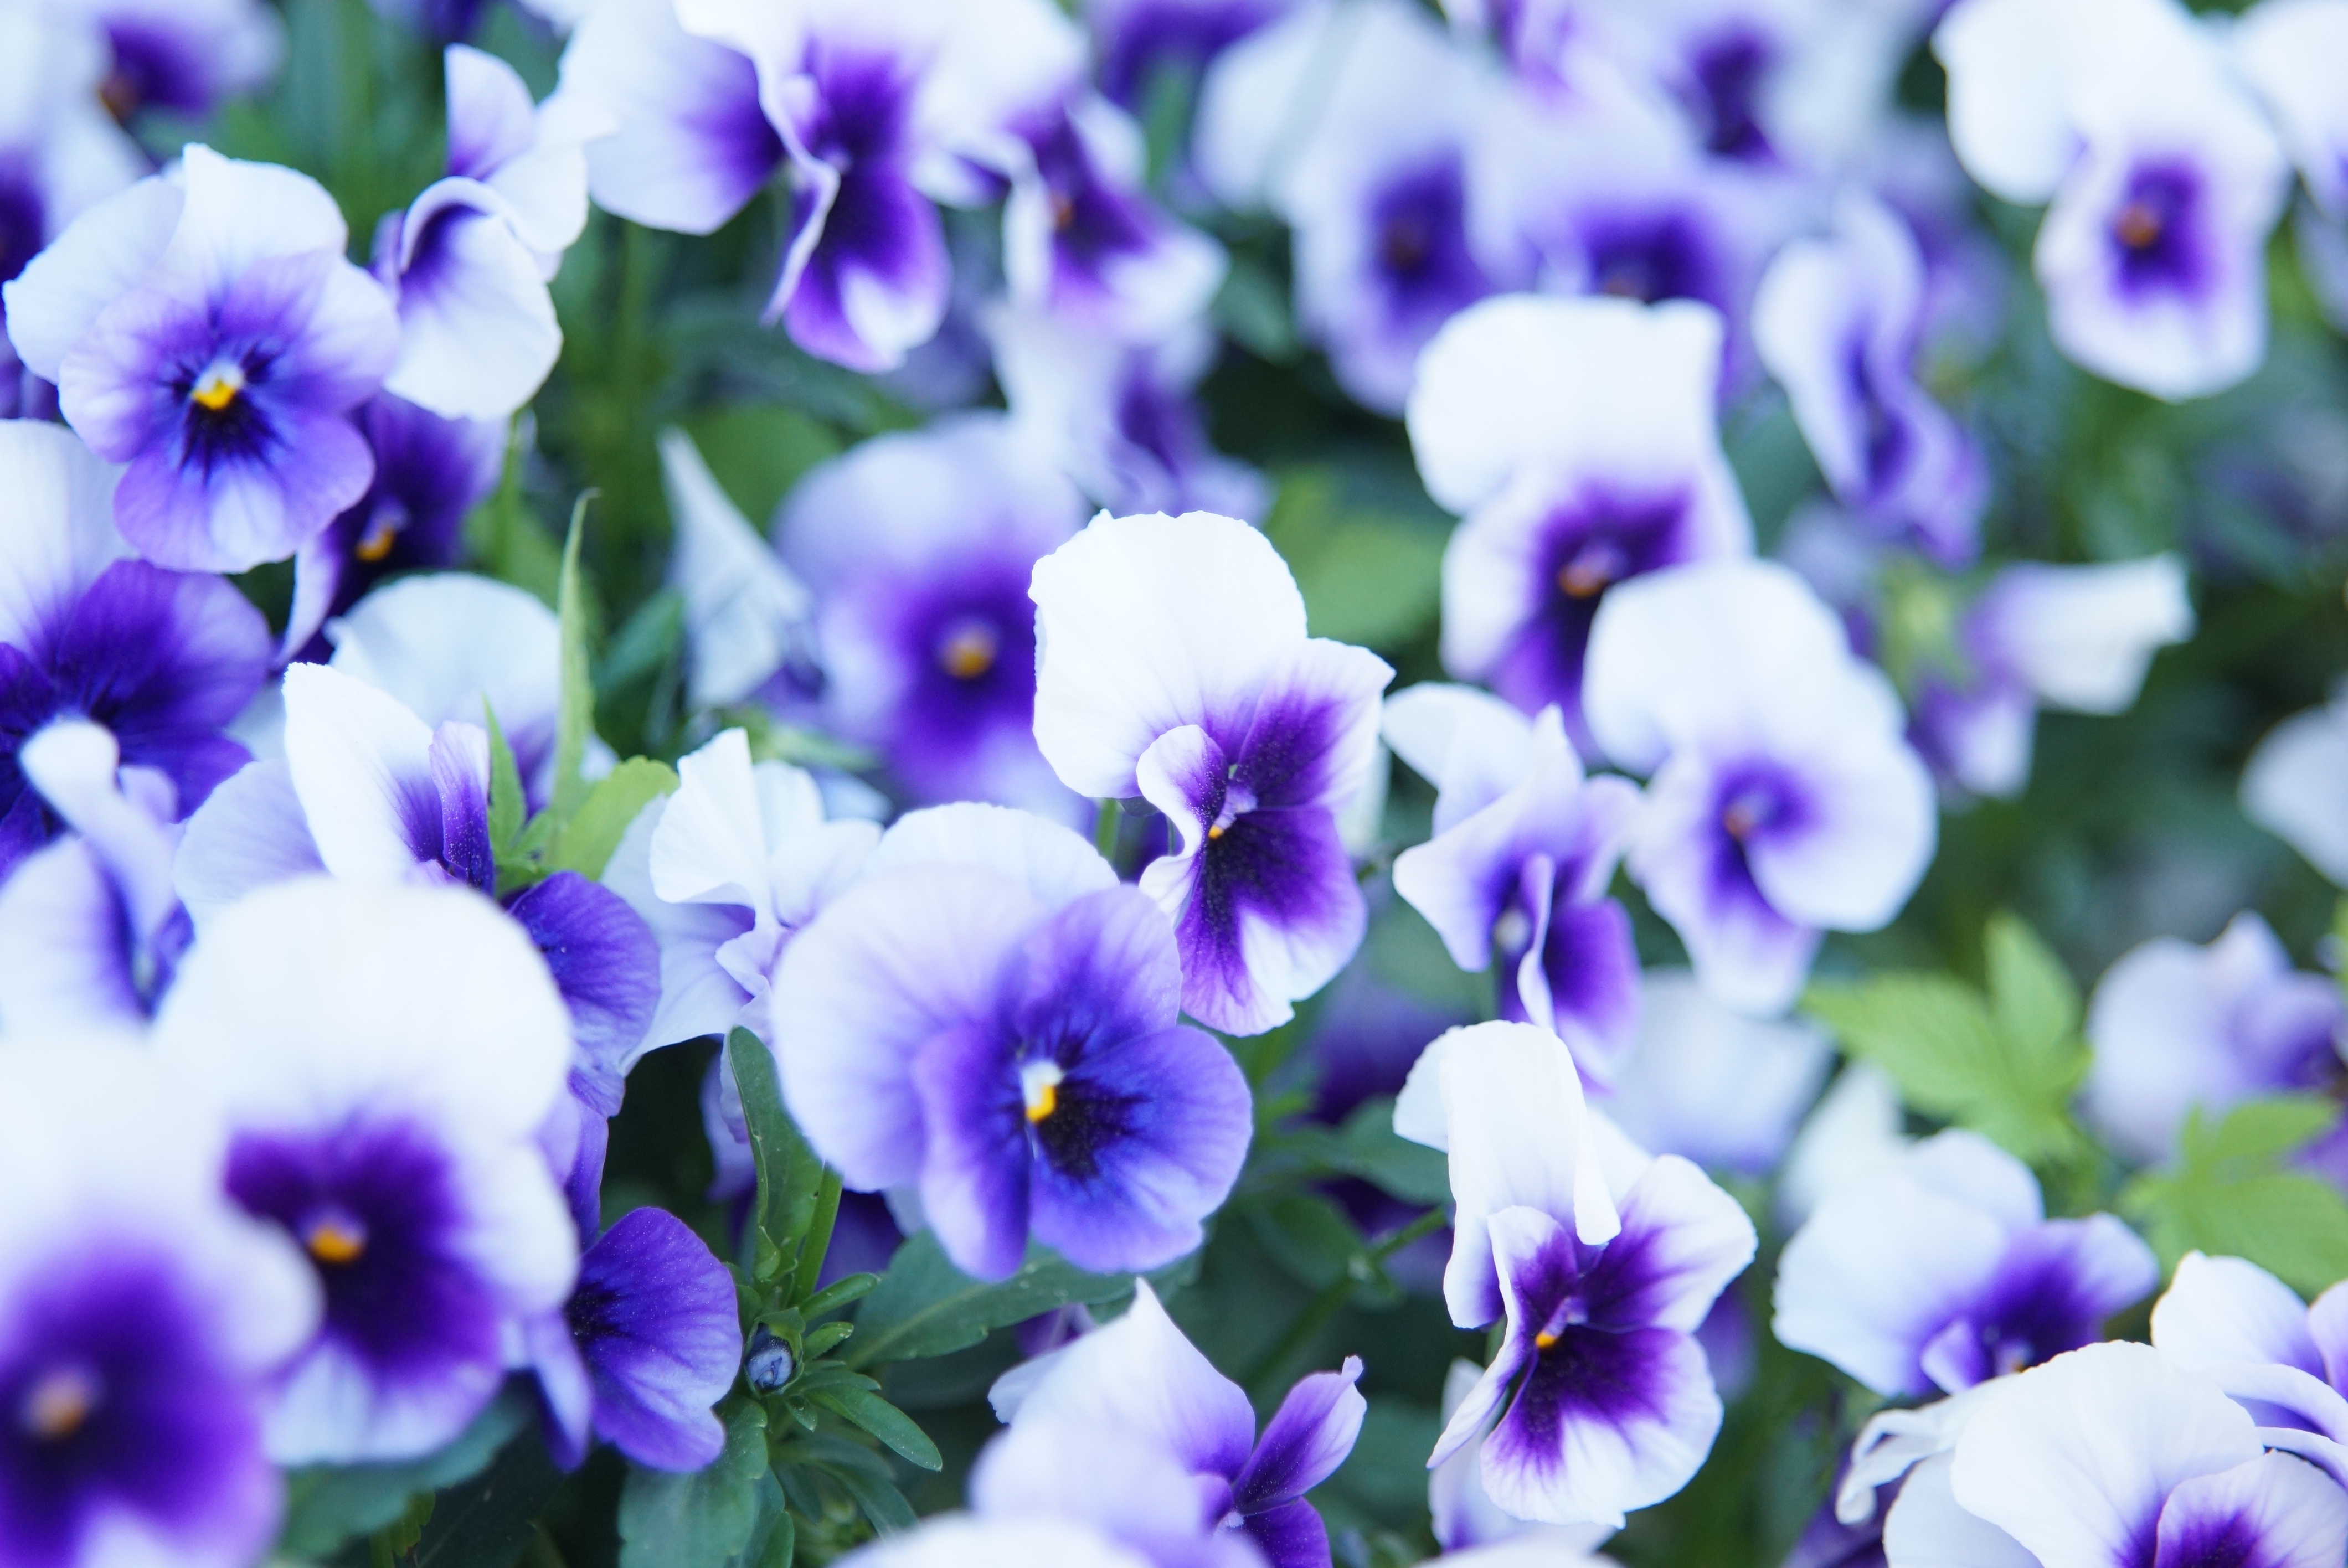
nature, blossom, plant, flower, purple, petal, summer, botany, garden, flora, wildflower, flowers, eye, viola, macro photography, pansy, flowering plant, garden pansy, annual plant, land plant, violet family